The British Invasion (professional wrestling)

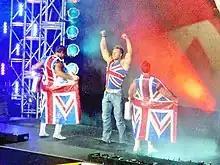
The British Invasion at Slammiversary 2009

Despite having stolen the briefcases, Williams was insulted when interviewer Jeremy Borash questioned him about them, claiming to possess the briefcase fairly and offering to defend it to legitimise his claims. On 28 May, on "Impact!", Williams faced Cody Deaner with the X Division briefcase on the line in a Ladder match and won. Afterwards he celebrated with Bashir and Kiyoshi. However, a month later on 10 July's "Impact!", Williams lost the briefcase back to Homicide in another Ladder match. The group kept possession of the TNA World Heavyweight contendership briefcase until Hard Justice in mid August when Terry lost it to Hernandez in a nine-second squash match.